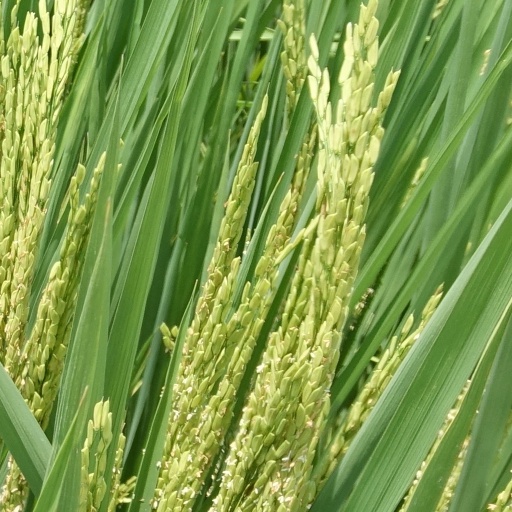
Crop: rice